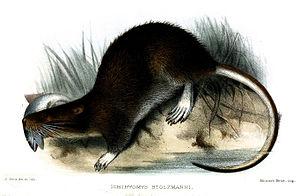
Ichthyomys est un genre de rongeurs de la famille des Cricétidés.